Irina Petrescu

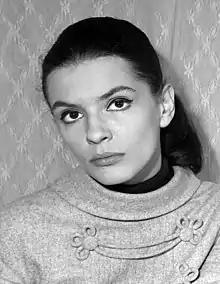
Petrescu in 1968

Irina Carmen Petrescu (19 June 1941 – 19 March 2013) was a Romanian film actress. She appeared in 29 films between 1959 and 2010. She won the award for Best Actress at the 6th Moscow International Film Festival for her role in the 1969 film "A Woman for a Season".